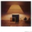
Label: lamp